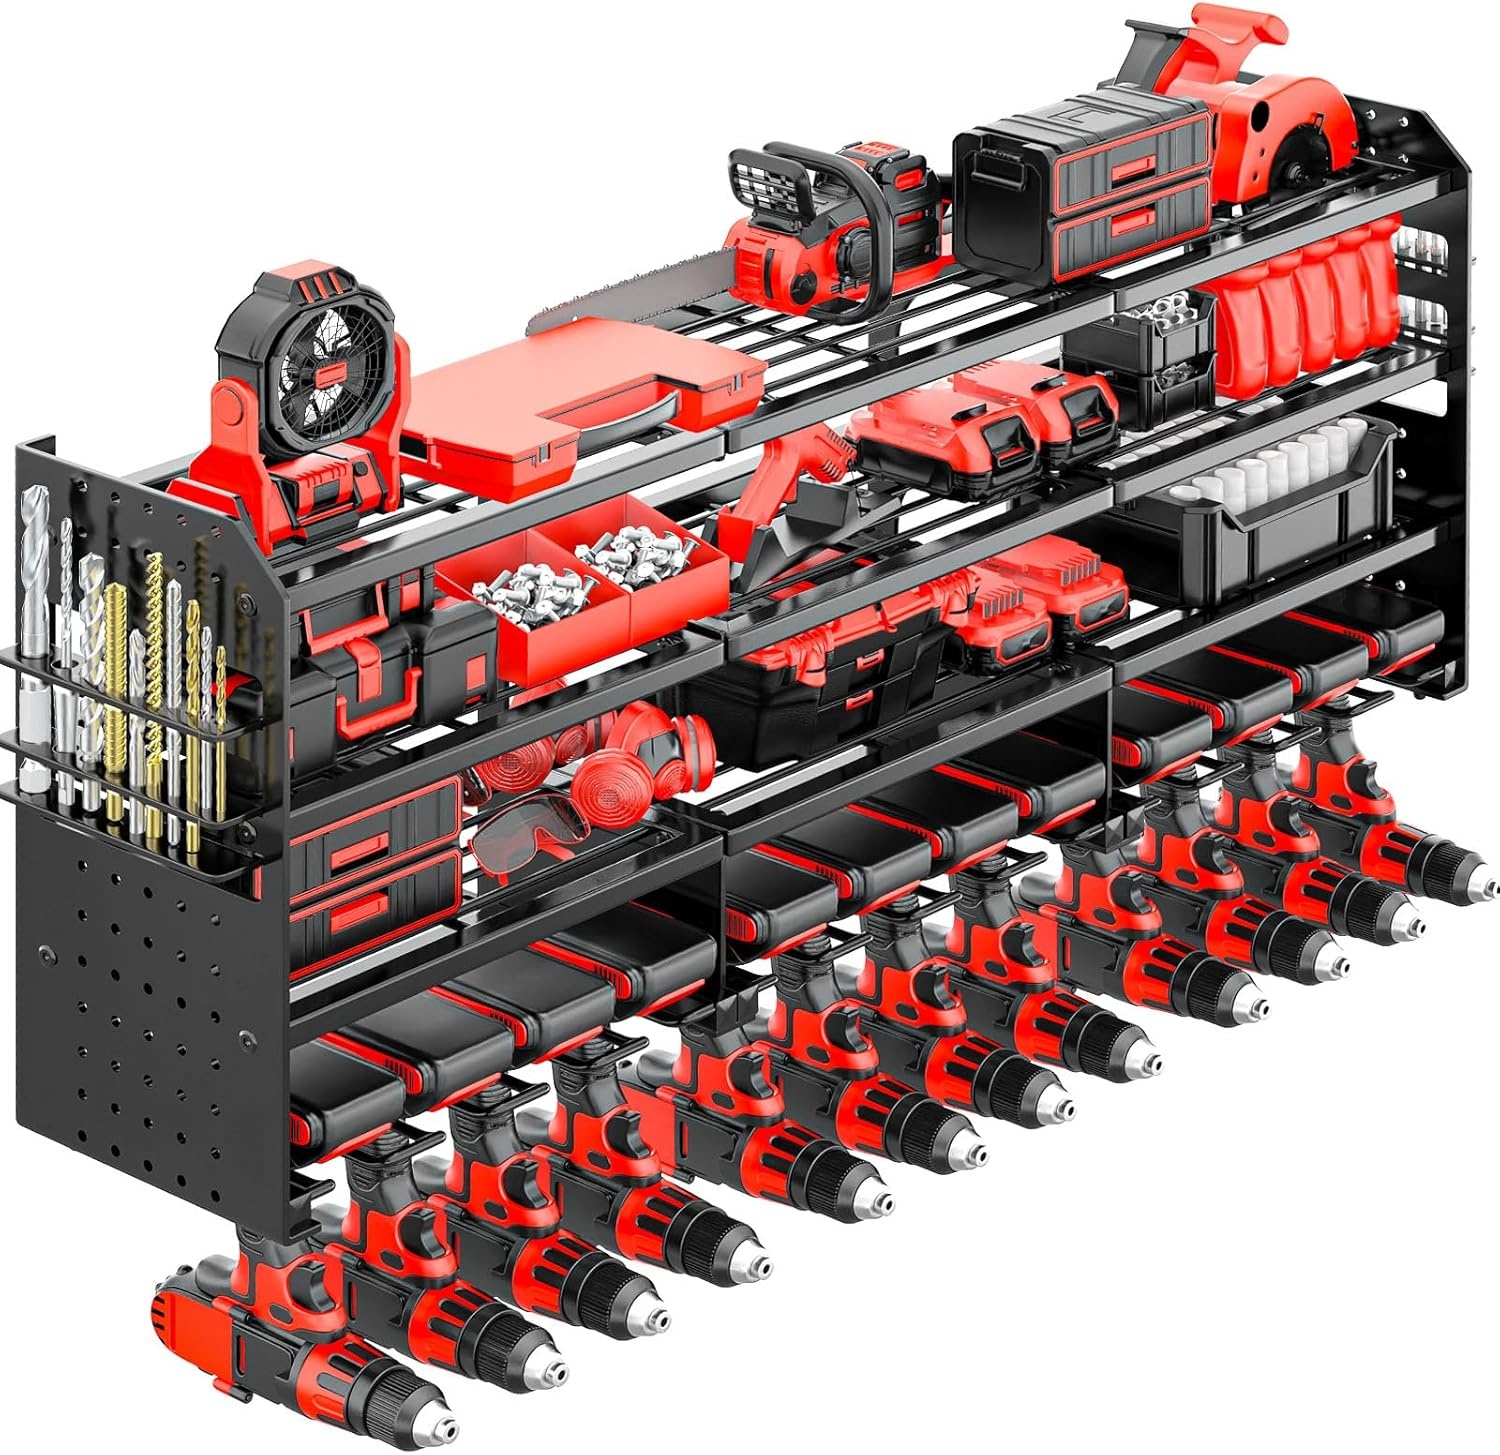
Large Power Tool Organizer Wall Mount-12 Drill Holder, Metal Heavy Duty Garage Tool Storage Shelves with Screwdriver Plier Holder, Gifts Idea for Men Dad Husband
Overview Material : Alloy Steel Color : Black Special Feature : Detachable Product Dimensions : 7.5"D x 15.7"W x 52"H Shelf Type : Tiered Shelf About this item 【 12 Drills Holder High-capacity Storage】This power tool organizer uses the latest four-tier high-capacity design. The bottom layer can store 8 cordless drills, the upper three layers can store other heavy tools or various small tools, and a hammer holder, pliers holder and screwdriver holder are added to the side.providing you a neat and efficient workbench! 【Strong Weight Capacity】The tool storage for garage organization is made of thickened heavy-duty steel metal for greater weight capacity and durability,Each edge of the metal plates is polished to ensure a smooth finish, preventing any scratches to your fingers. The upgraded welding points and coating help prevent deformation while enhancing strength and longevity. 【Perfect Help In The Garage】 This tool rack can transform your cluttered tool bench or underutilized wall space into a clean and efficient workspace. The side of the tool rack has been equipped with a small tool storage area, designed to hold commonly used drill bits, pliers, hammers, and screwdrivers 【Easy to Install】The garage storage shelves are removable design, refer to the installation manual, you can assemble a perfect cordless drill rack and tool shelf in just a few minutes.The installation is really straightforward and it's the perfect solution! 【Suitable for Various Occasions】With this toolbox organizer and wall-mounted storage, we can maximize the use of wall space and save time searching for tools. It is suitable for storing power tools in garages, pegboards, workshops, sheds, backyard stores, and more. The Multiple Storage Answers utility racks is great for tool storage and also makes a great gift for Father's Day, Christmas and birthdays.
Brand: VeyFolzinst
Category: Hardware > Hardware Accessories > Tool Storage & Organization > Tool Cabinets & Chests > Stationary Cabinets & Chests